List of airports in Mexico

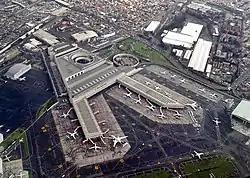
Aerial view of Mexico City International Airport

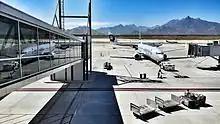
Apron view from Terminal 2 at Los Cabos International Airport

This article lists airports in Mexico, categorized by the largest city served, state, ICAO and IATA codes, and airport name. It includes both public and military airports. Separate Wikipedia lists cover the busiest airports in Mexico, as well as the airports in Baja California, and Baja California Sur. Airports with scheduled passenger flights on commercial airlines are in bold. Airports with international service additionally list the city name in bold, with data as of 2025.